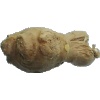
Label: Ginger Root 1